Ship's cat

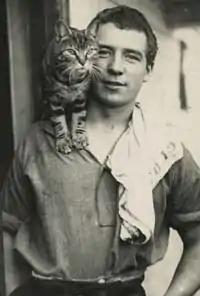
Mrs Chippy in 1914

Mrs Chippy (actually a male) was the ship's cat aboard "Endurance", the ship used by Sir Ernest Shackleton for his Imperial Trans-Antarctic Expedition in 1914. "Endurance" was destroyed in 1915 after becoming trapped in pack ice and sank; Shackleton then ordered four sled dogs and Mrs. Chippy shot, as he had decided that the animals could not be properly cared for during the arduous journey ahead and would likely not survive.